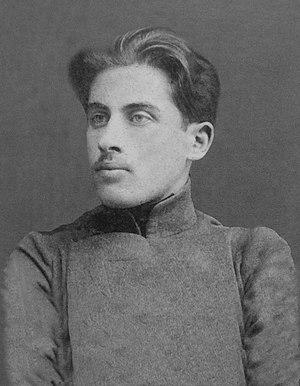
Titsian Yustinovich Tabidze est un poète géorgien. Né le 21 mars 1895 à Chouamta dans l'Empire russe, il est décédé le 16 décembre 1937. Un des leaders du symbolisme en Géorgie, il fut arrêté et exécuté lors des Grandes Purges de Joseph Staline sur de fausses accusations de trahison.